Pterosaur

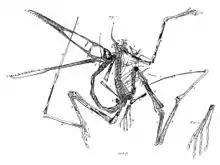
Engraving of the original "Pterodactylus antiquus" specimen by Egid Verhelst II, 1784

Most or all pterosaurs had hair-like filaments known as pycnofibers on the head and torso. The term "pycnofiber", meaning "dense filament", was coined by palaeontologist Alexander Kellner and colleagues in 2009. Pycnofibers were unique structures similar to, but not homologous (sharing a common origin) with, mammalian hair, an example of convergent evolution. A fuzzy integument was first reported from a specimen of "Scaphognathus crassirostris" in 1831 by Georg August Goldfuss, but had been widely doubted. Since the 1990s, pterosaur finds and histological and ultraviolet examination of pterosaur specimens have provided incontrovertible proof: pterosaurs had pycnofiber coats. "Sordes pilosus" (which translates as "hairy demon") and "Jeholopterus ninchengensis" show pycnofibers on the head and body.